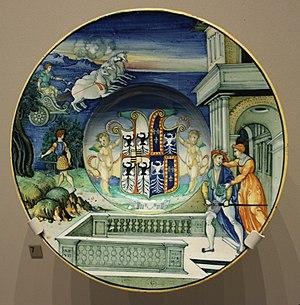
Nicola di Gabriele Sbraga, dit Nicola da Urbino, est un peintre de majolique italienne.